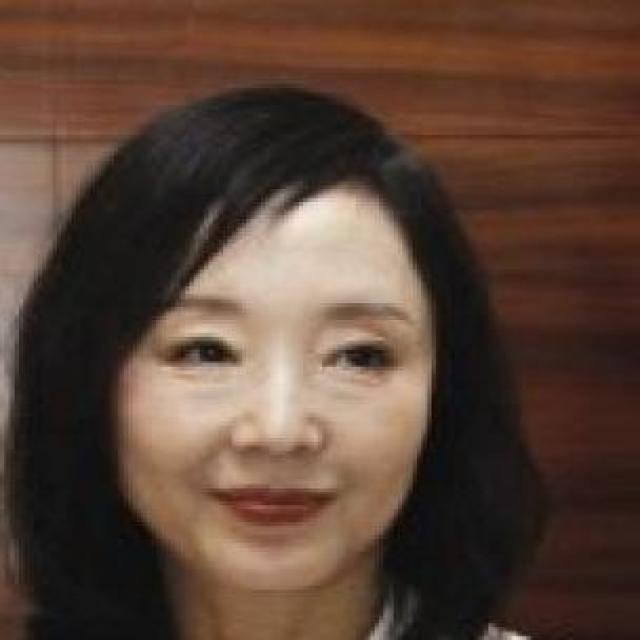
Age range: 45-64